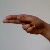
The image shows a hand gesture representing the letter 'H' in Indian Sign Language.